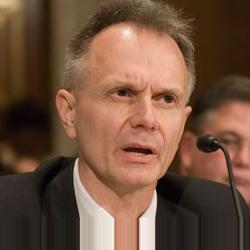
Age: 51